Nebraska State Capitol

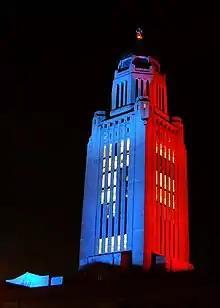

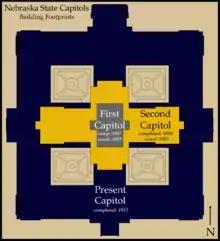
Comparison of the footprints of the three Nebraska State Capitols.

The structure is anchored by a three-story, square base. This square base houses offices most frequently visited by the public. The second floor (main floor) is home to the office of the Governor of Nebraska, the Nebraska Supreme Court, the Nebraska Court of Appeals, and the Nebraska Legislature.